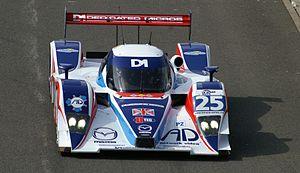
La Lola B08/80 est une voiture de course homologuée pour courir dans la catégorie Le Mans Prototype de l'Automobile Club de l'Ouest. Elle est la version LMP2 de la Lola B08/60 dont le châssis partage de nombreux aspects.
Ray Mallock Ltd, également connue sous le nom RML Group, est une écurie britannique de sport automobile et une société d'ingénierie. En 2010, RML est engagée dans le championnat Le Mans Series et travaille avec Chevrolet dans le BTCC et le WTCC.